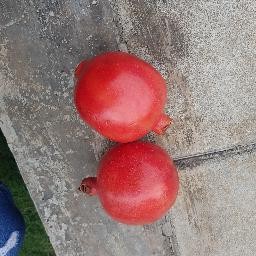
Fruit: Pomegranate
Quality: Good